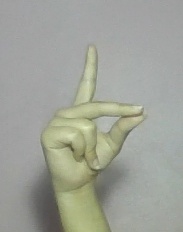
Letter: ta